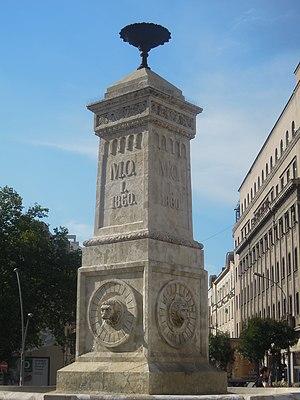
La fontaine de Terazije, est située dans la municipalité de Stari grad à Belgrade en Serbie. Érigée en 1860, elle est inscrite sur la liste des biens culturels de la ville de Belgrade.
Cet article recense les monuments culturels du district de la Ville de Belgrade en Serbie.